Hatsuinu

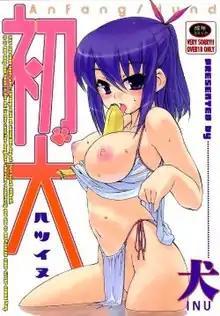
First volume of "Hatsuinu"

is a Japanese manga written and illustrated by Inu about a series of short hentai stories but "The Strange Kind of Woman" story continues throughout the three volumes. Issuisya has released the 22 chapters of the manga into three "bound volumes" between April 22, 2006 and July 11, 2008. The manga was adapted into two original video animation series, named "Hatsuinu The Animation" and "Hatsuinu 2 The Animation - Strange Kind of Womans ~again~", respectively.